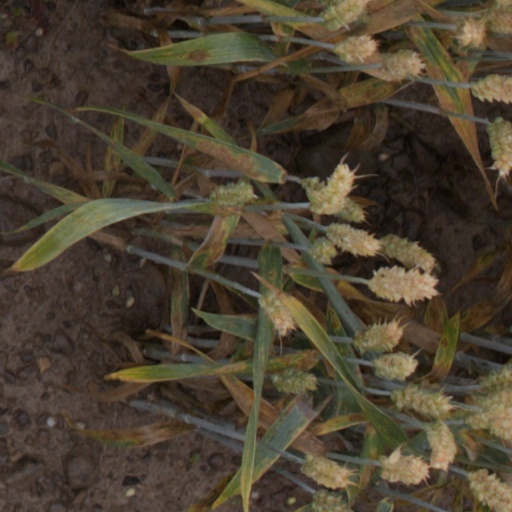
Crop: wheat